Diane Rouxel

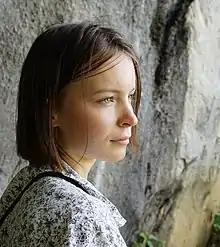
Diane Rouxel

Diane Rouxel (born August 14, 1993 in Ambilly) is a French actress. She was nominated for the César Award for Most Promising Actress in 2016 for her role in the film "Standing Tall". She received the Prix Romy Schneider in 2019.